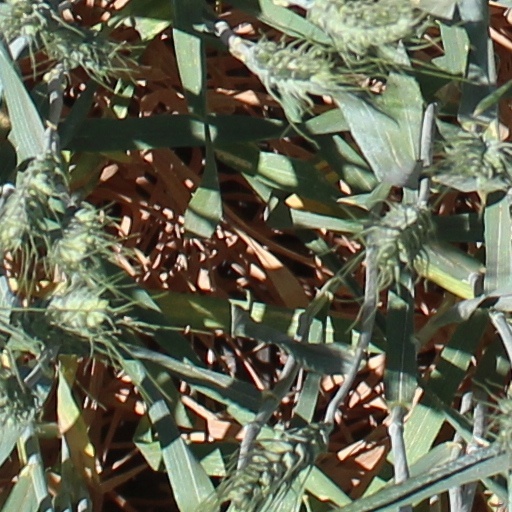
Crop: wheat